Automobili Stanguellini

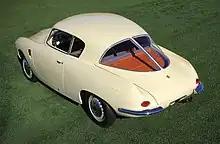
1953 Stanguellini Berlinetta, rear view

In 1947, a Bertone bodied four-seat berlinetta was offered, using familiar Fiat 1100 parts in a tubular chassis. This was also offered with a 1,500 cc engine. A Fiat 750-based two-seater was offered up the following year.